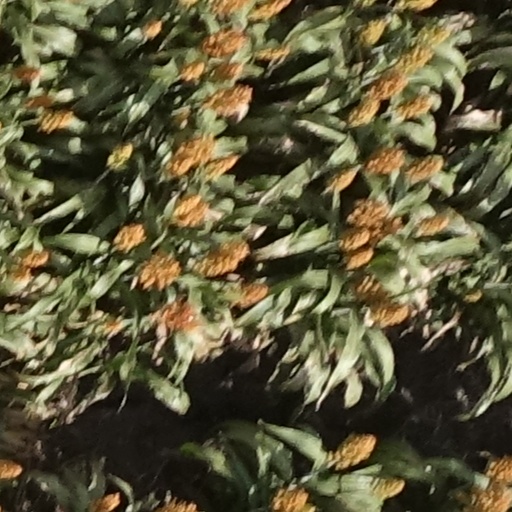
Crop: sorghum